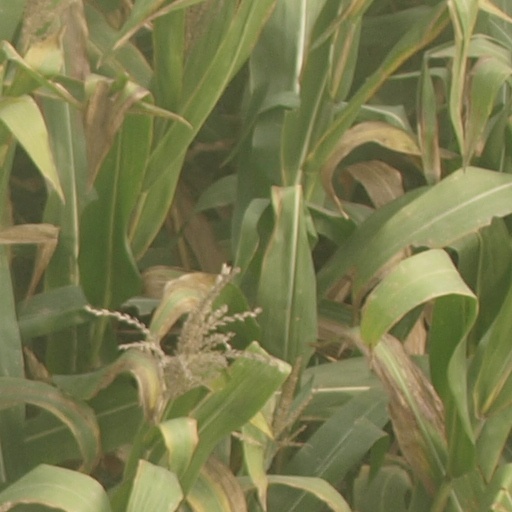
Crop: maize; corn